Home Counties (Kent) Heavy Battery, Royal Garrison Artillery

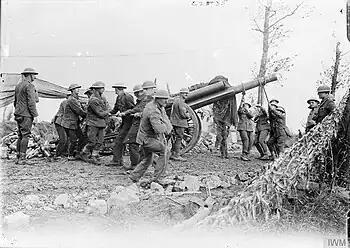
RGA manhandling a 60-pounder gun, 1917.

62nd HAG took over 18th HAG's batteries on 2 December as 18th HAG moved to Bussy-lès-Daours with XV Corps, which was taking over part of front from the French, but 1/1st Kent Bty returned to the command of 18th HAG next day and joined it on 13 December. It had one gun in the workshops but got the other three in position by 15 December. The group began routine shelling of German positions.